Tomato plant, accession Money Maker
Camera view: horizontal (90 deg, fisheye); turntable rotation: 30 degrees
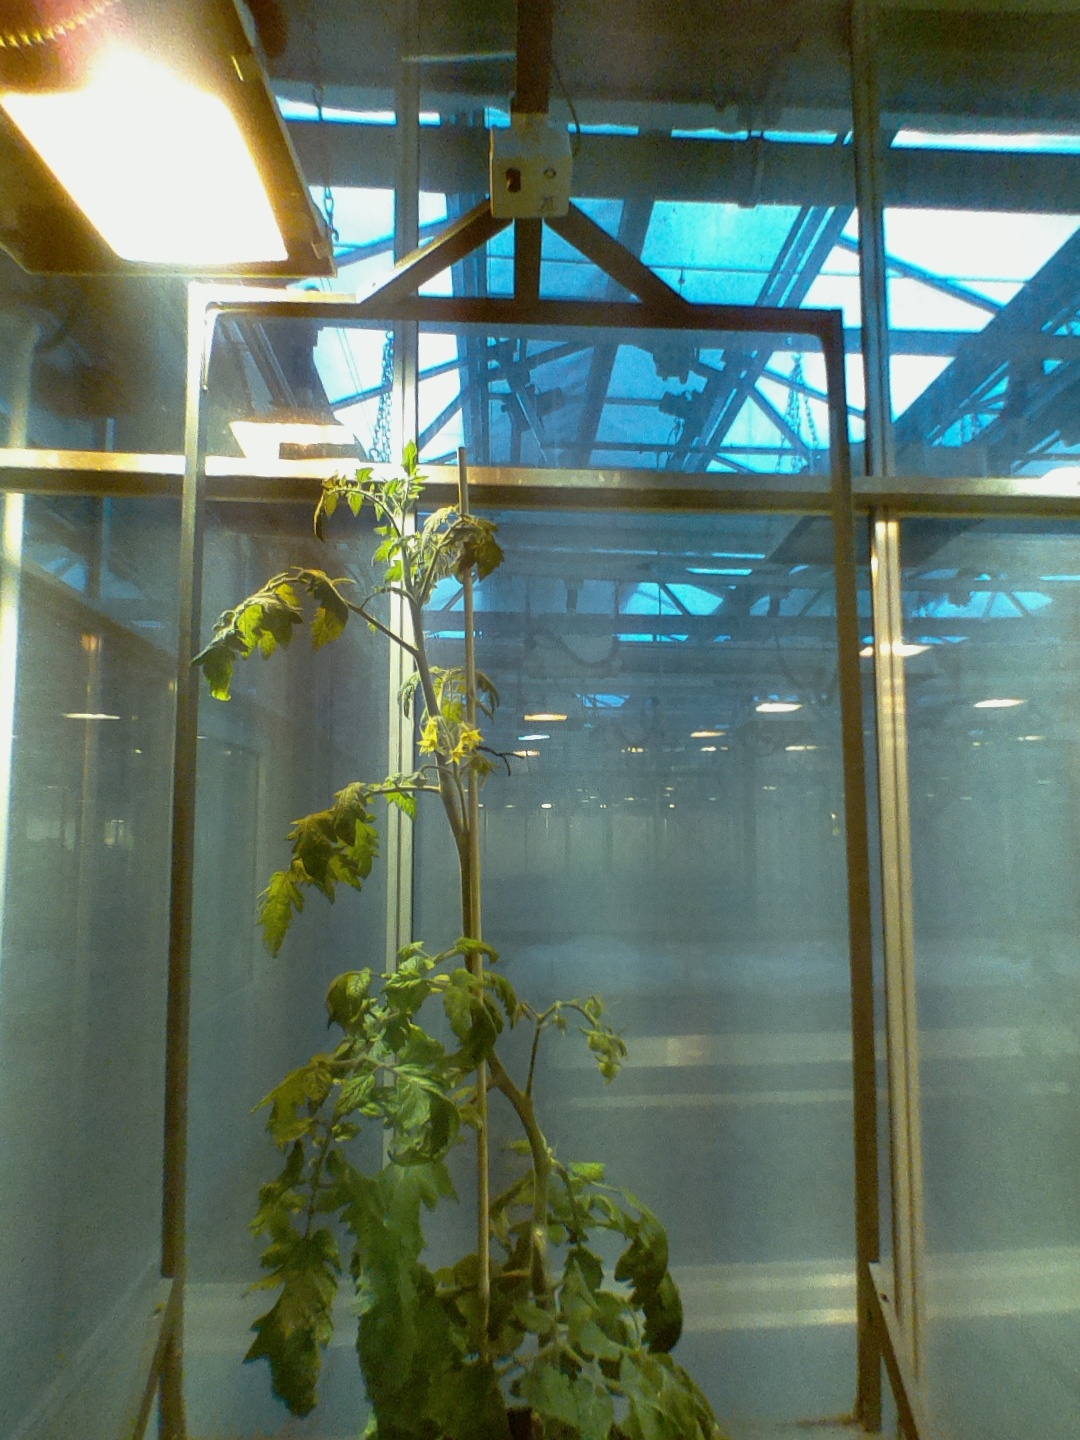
BBCH growth stage 71: 10%-20% of final fruit size